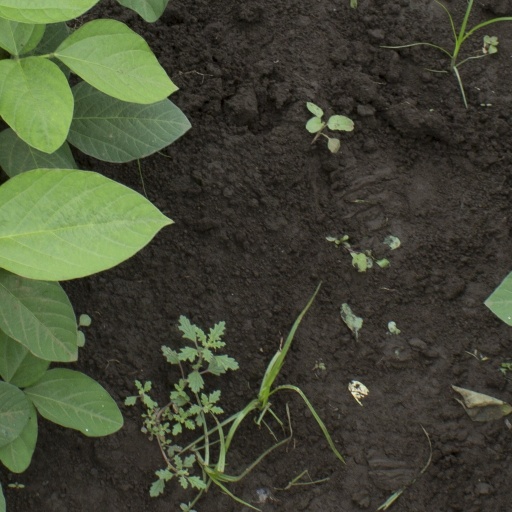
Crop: soybean